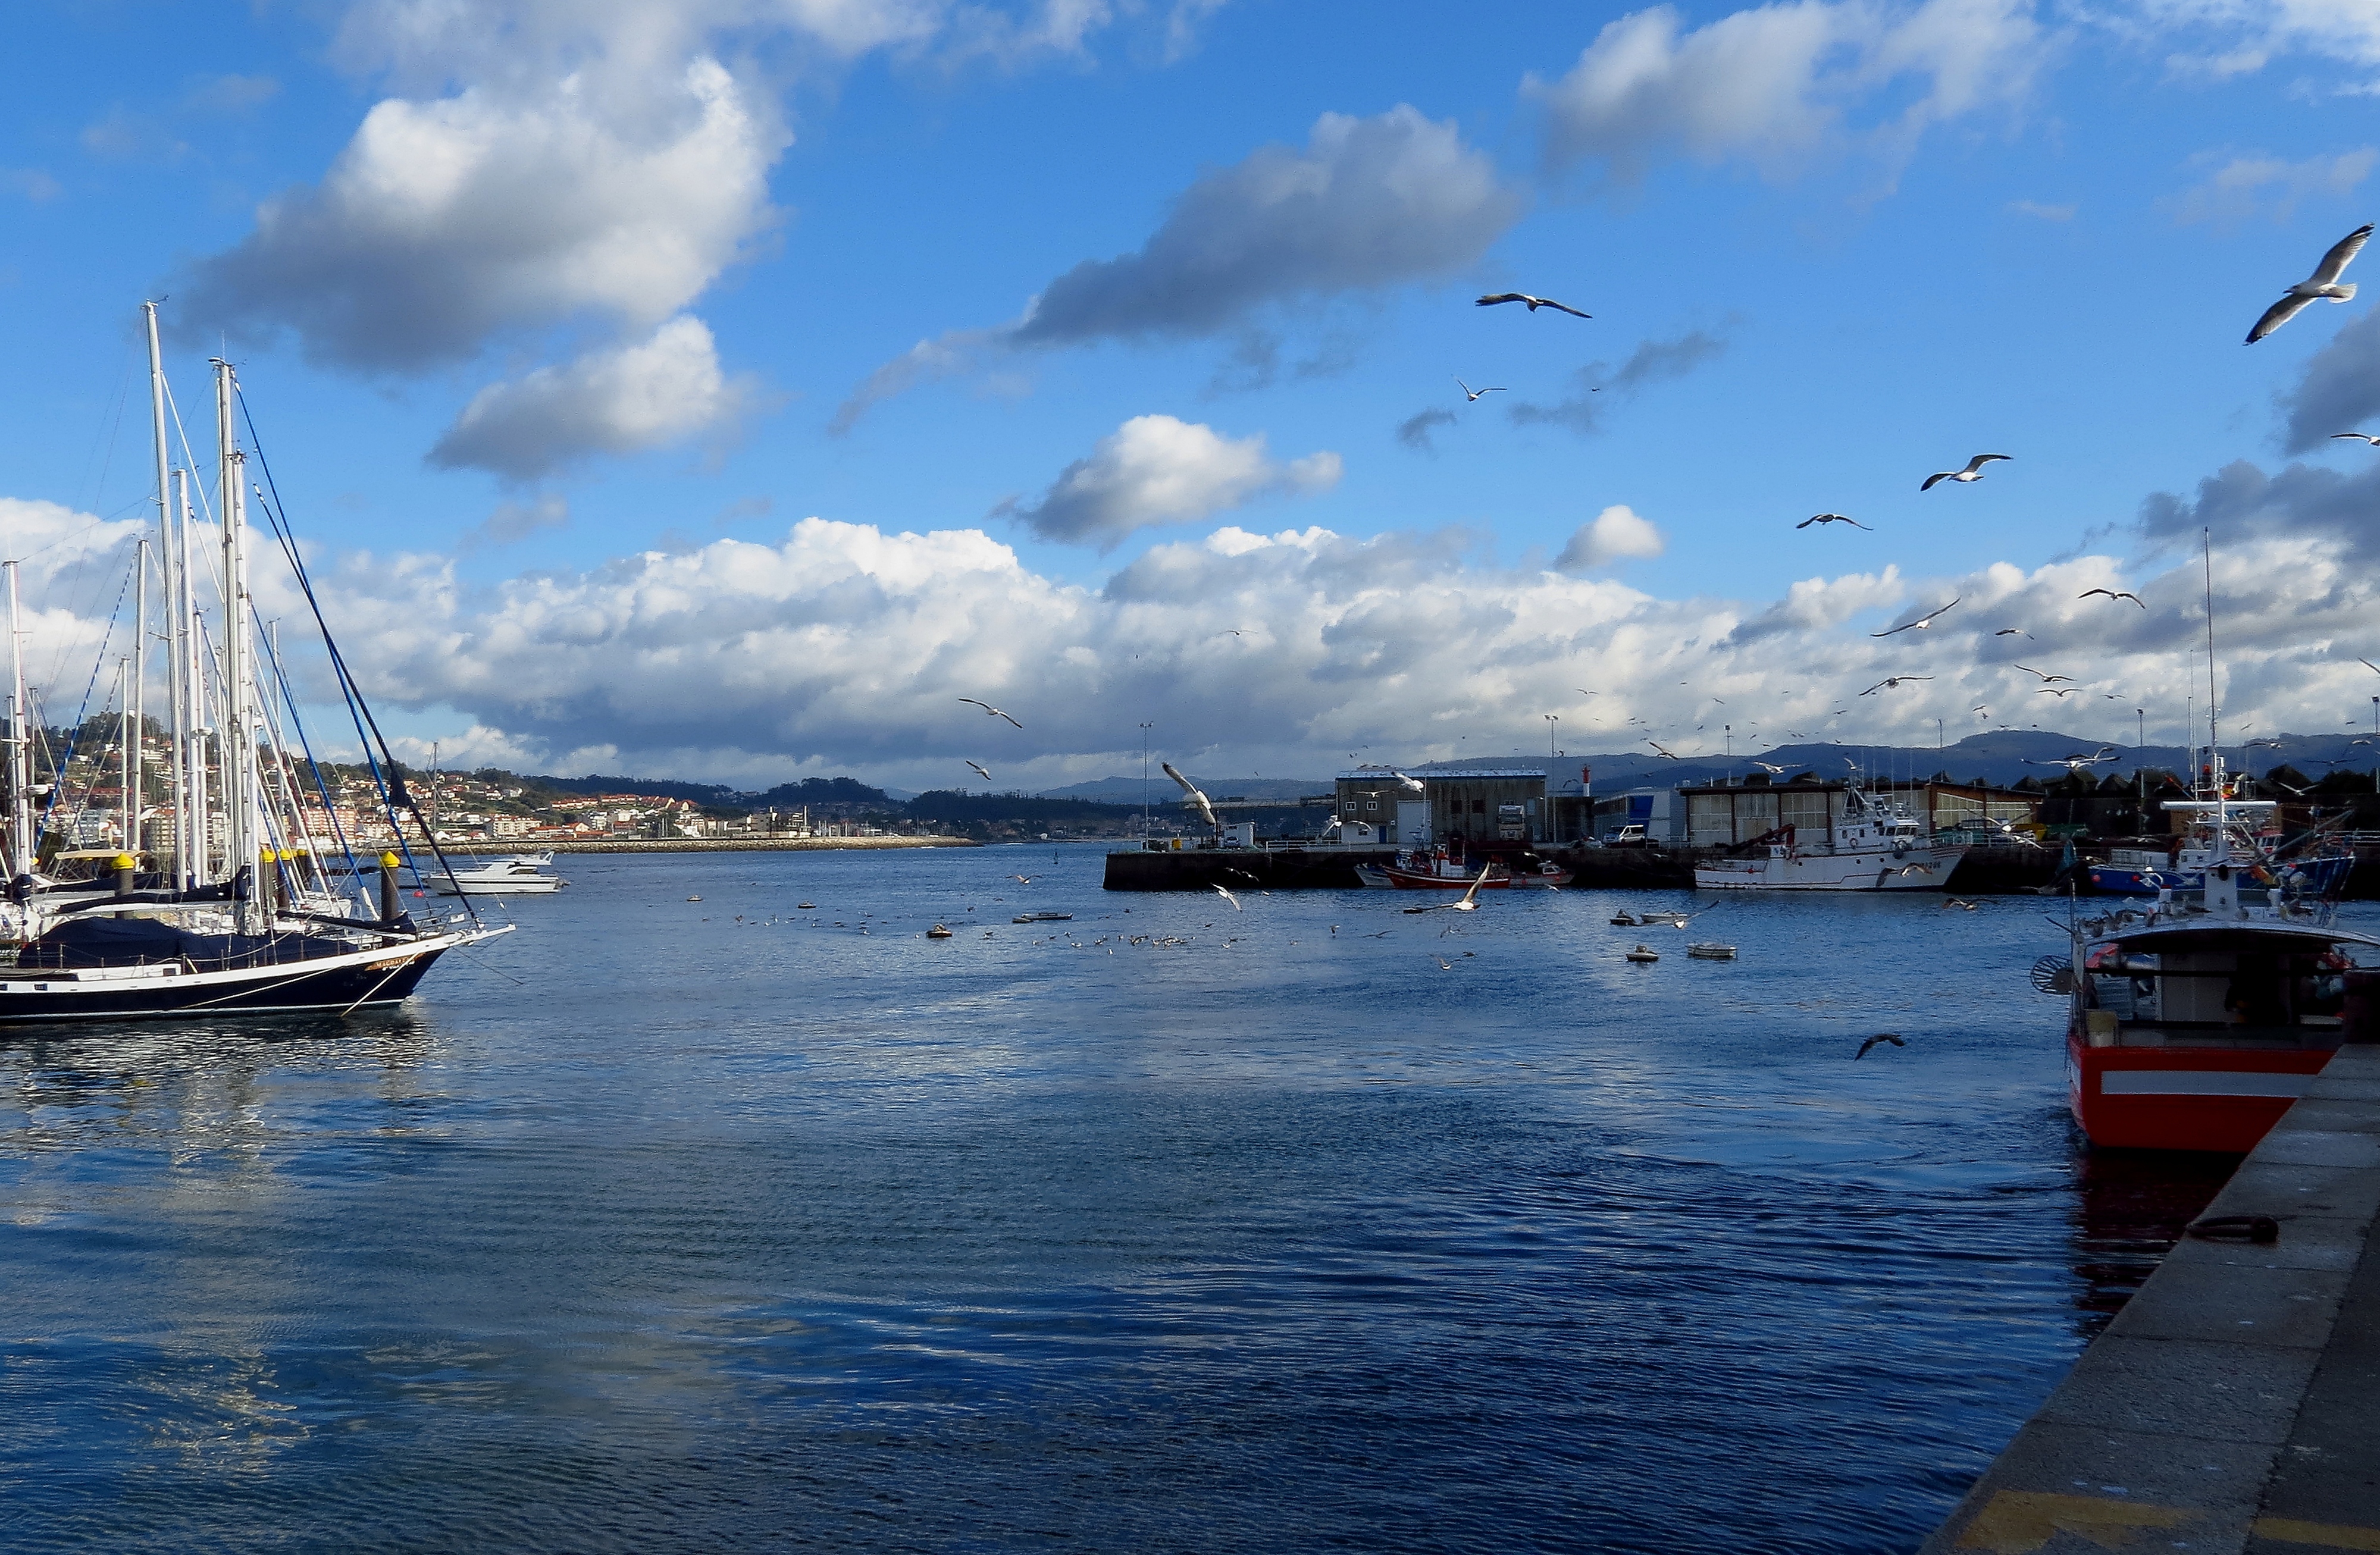
landscape, sea, coast, water, ocean, dock, cloud, boat, shore, reflection, vehicle, bay, harbor, marina, port, spain, galicia, pontevedra, sanxenxo, paisajes, watercraft, espana, ggl1, gaby1, portonovo, canonsx40hs